Salisbury railway station

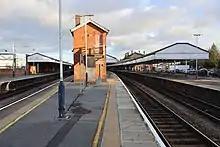
View of the station from the west end of platforms 2 and 3. Platform 4 is on the right.

The approach road from the city is accessed from a junction on the south side of the railway bridge across Fisherton Street, which leads into a one-way car park with 287 spaces. The large building on the right of the approach road is the old LSWR buildings of 1859, which now houses the Salisbury signal panel. Immediately next door is the red brick building of 1902, now the main entrance where the ticket office and buffet are located.